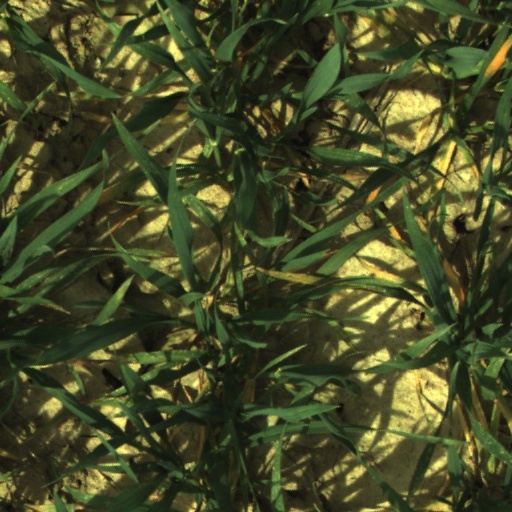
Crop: wheat